Describe the emotion expressed in this image:  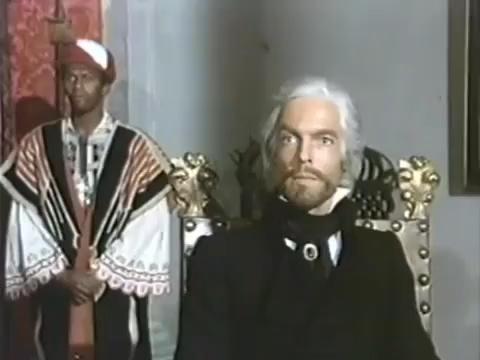
This person displays Suffering, valence and arousal with low intensity.